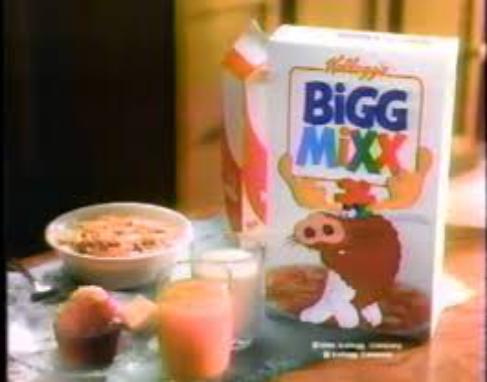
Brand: Bigg Mixx
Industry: Food